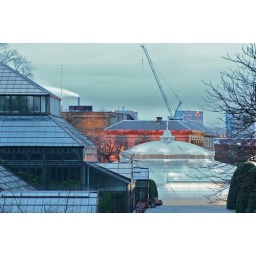
Glasgow's grey and darkening sky. Industrial in the background, residential old sandstone in the middle, and the glass houses of the the gardens in the foreground